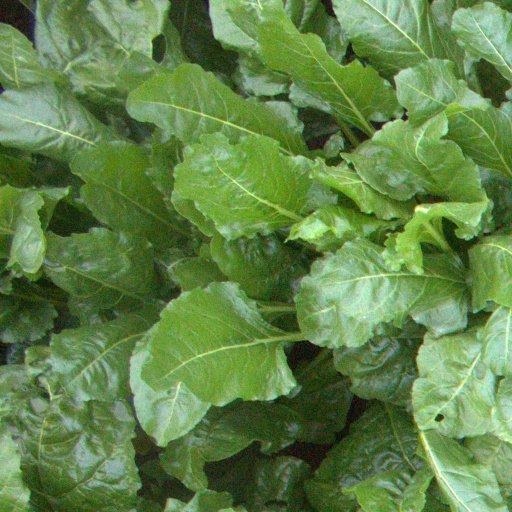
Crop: sugar beet